Anne Denman

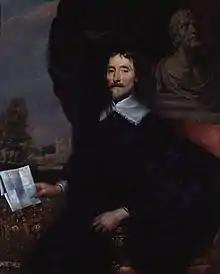
Thomas Aylesbury, Anne Denman's husband, c 1642

The marriage of Anne and Thomas was recorded in the Bishop of London's Registry, dated 3 October 1611, giving the couple's address as St Andrew's, Holborn. The registry notes that the marriage has 'the consent of his father, William Aylesbury, Esquire'. She is described in the register as 'Anne Darell, of the City of London, widow, whose husband died a year before'. Edwin Wilmshurst (1908) notes that Anne's first husband, William Darrel is described as 'of London', and apparently died there. He says this suggests Anne 'may have become acquainted with Mr Thomas Aylesbury before she became so young a widow and he a widower'. He also comments that on 17 April 1611, there was a partition of Estate between Edward Darrel and Barbara his wife, and her sister Anne, by an Indenture. This took place while she was working for Thomas Aylesbury but before she married him.